Marvel Puzzle Quest

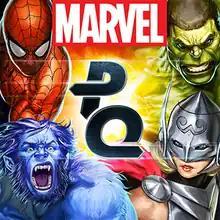

Marvel Puzzle Quest is a puzzle video game developed by Demiurge Studios and published by D3 Go! in 2013. The fourth installment in the "Puzzle Quest" series, it is a free-to-play, match-three battle game set in the Marvel universe. There are 358 playable characters.